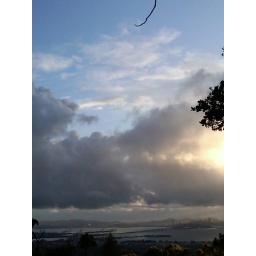
Pretty Blue above the gray clouds - 20100303